Tourism in Germany

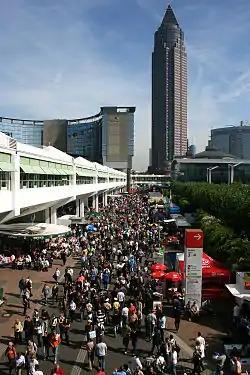
Visitors at IAA 2007

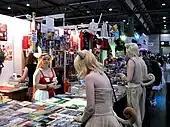
The Leipzig Book Fair in 2012

Germany is home to several of the world's largest trade fairgrounds, and many of the international exhibitions are considered trend-setters or industry leaders. Thousands of national and international trade fairs, conventions and congresses are held in Germany annually. In 2008, 10.3 million people visited the 150 largest trade fairs alone. More than half of these visitors come from abroad, more than one third from countries outside Europe. The table below shows some of the most visited trade fairs.